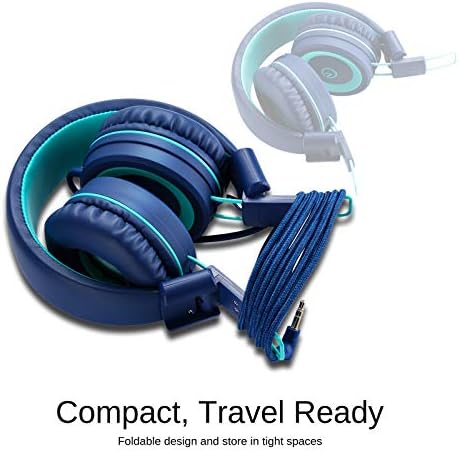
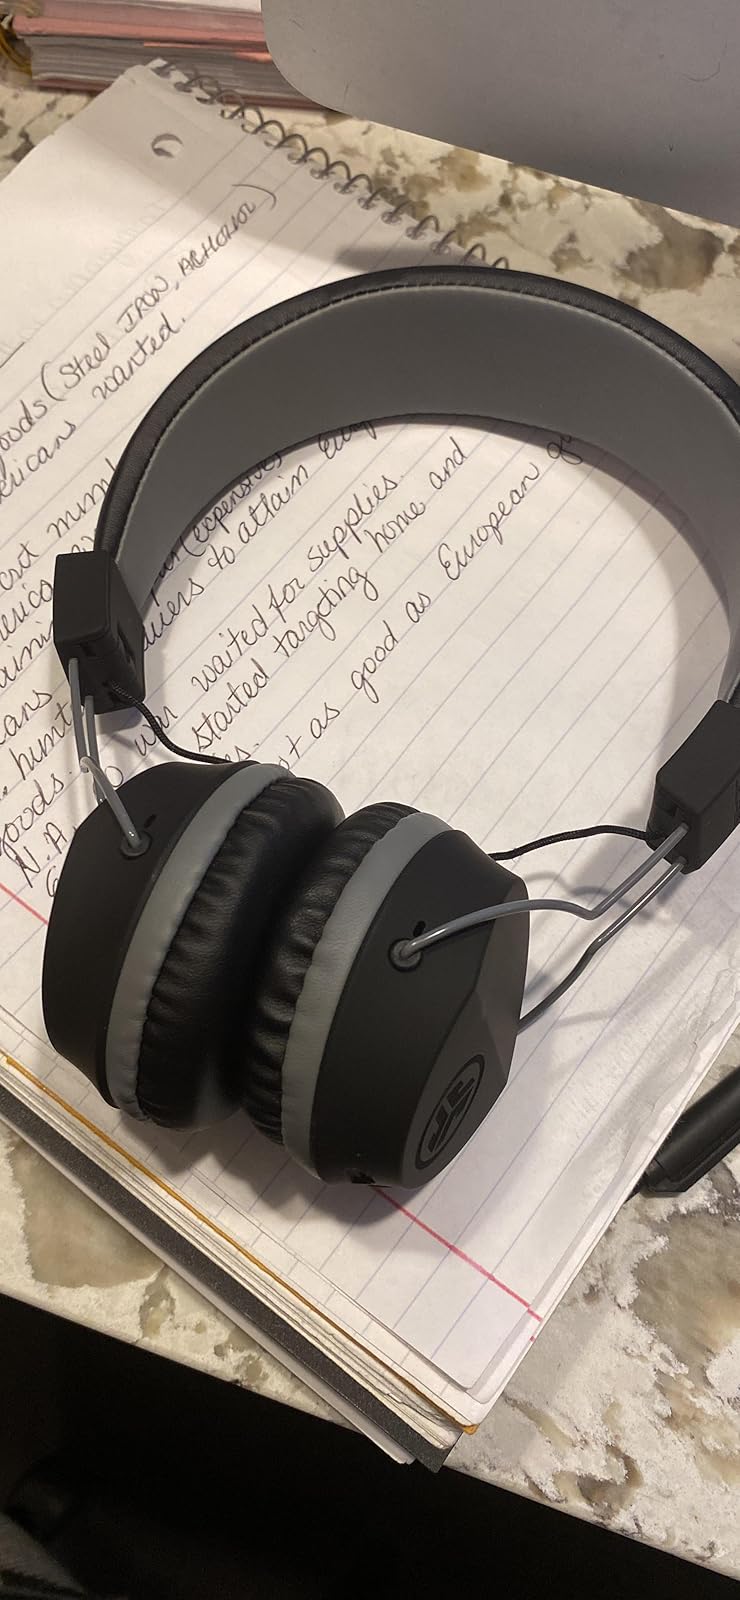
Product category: headphones
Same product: no